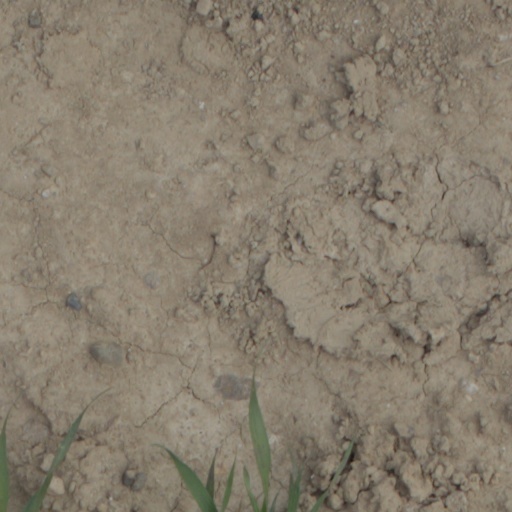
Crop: wheat